Gödersheim Castle

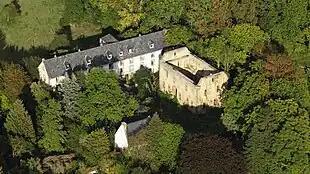
Gödersheim Castle, 2015 aerial photograph

Gödersheim Castle is a ruined, Late Gothic, water castle a few kilometres from Wollersheim, a village in the borough of Nideggen, in the county of Düren in the German state of Rhineland-Palatinate. It is located in the valley of the Neffelbach and has been protected as an historic monument since 22 October 1993. The owners of the castle ruins and surrounding land were the Rhineland Regional Association ("Landschaftsverband Rheinland") but, in 2016, an immediate neighbour, Helmut Waldmann, owner of the Gödersheim Mill, bought the ruins and adjacent buildings. He intends to demolish the buildings and build flats in the gatehouse and the ruins.